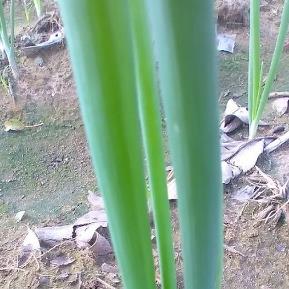
Crop: Onion
Condition: healthy-leaf